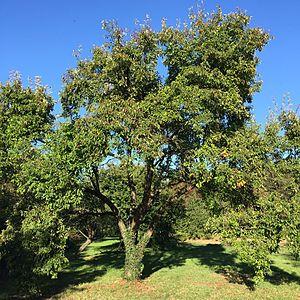
Malus baccata var. Mandshurica à l'arboretum du Breuil
Les pommiers sont des arbres du genre botanique Malus et de la famille des Rosacées, dont le fruit est la pomme. Ce genre comprend une quarantaine d'espèces d'arbres ou d'arbustes dont la plus importante, sur le plan de l'alimentation humaine, est le pommier domestique. On connaît aujourd'hui plus de 20 000 variétés. Bien que tous les pommiers produisent des fleurs et des pommes, les espèces cultivées uniquement à titre ornemental sont souvent appelées de manière générique « pommier à fleurs » ou encore « pommier d'ornement » quand ils donnent de petits fruits décoratifs. Certaines espèces et cultivars sont appelées des pommetiers en Amérique du Nord francophone.
Malus baccata est une espèce de pommier originaire du nord de l'Asie. Il est également nommé pommier microcarpe de Sibérie'.
L’arboretum de l’école Du Breuil, ou arboretum de Paris, est situé à Paris, dans le bois de Vincennes. Il fait partie des quatre pôles du Jardin botanique de la Ville de Paris avec le Parc floral de Paris, lui aussi dans le Bois de Vincennes, ainsi que le Parc de Bagatelle et le Jardin des serres d'Auteuil, tous deux dans le Bois de Boulogne.